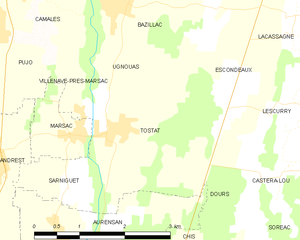
Carte des communes françaises
Tostat est une commune française située dans le département des Hautes-Pyrénées, en région Occitanie.